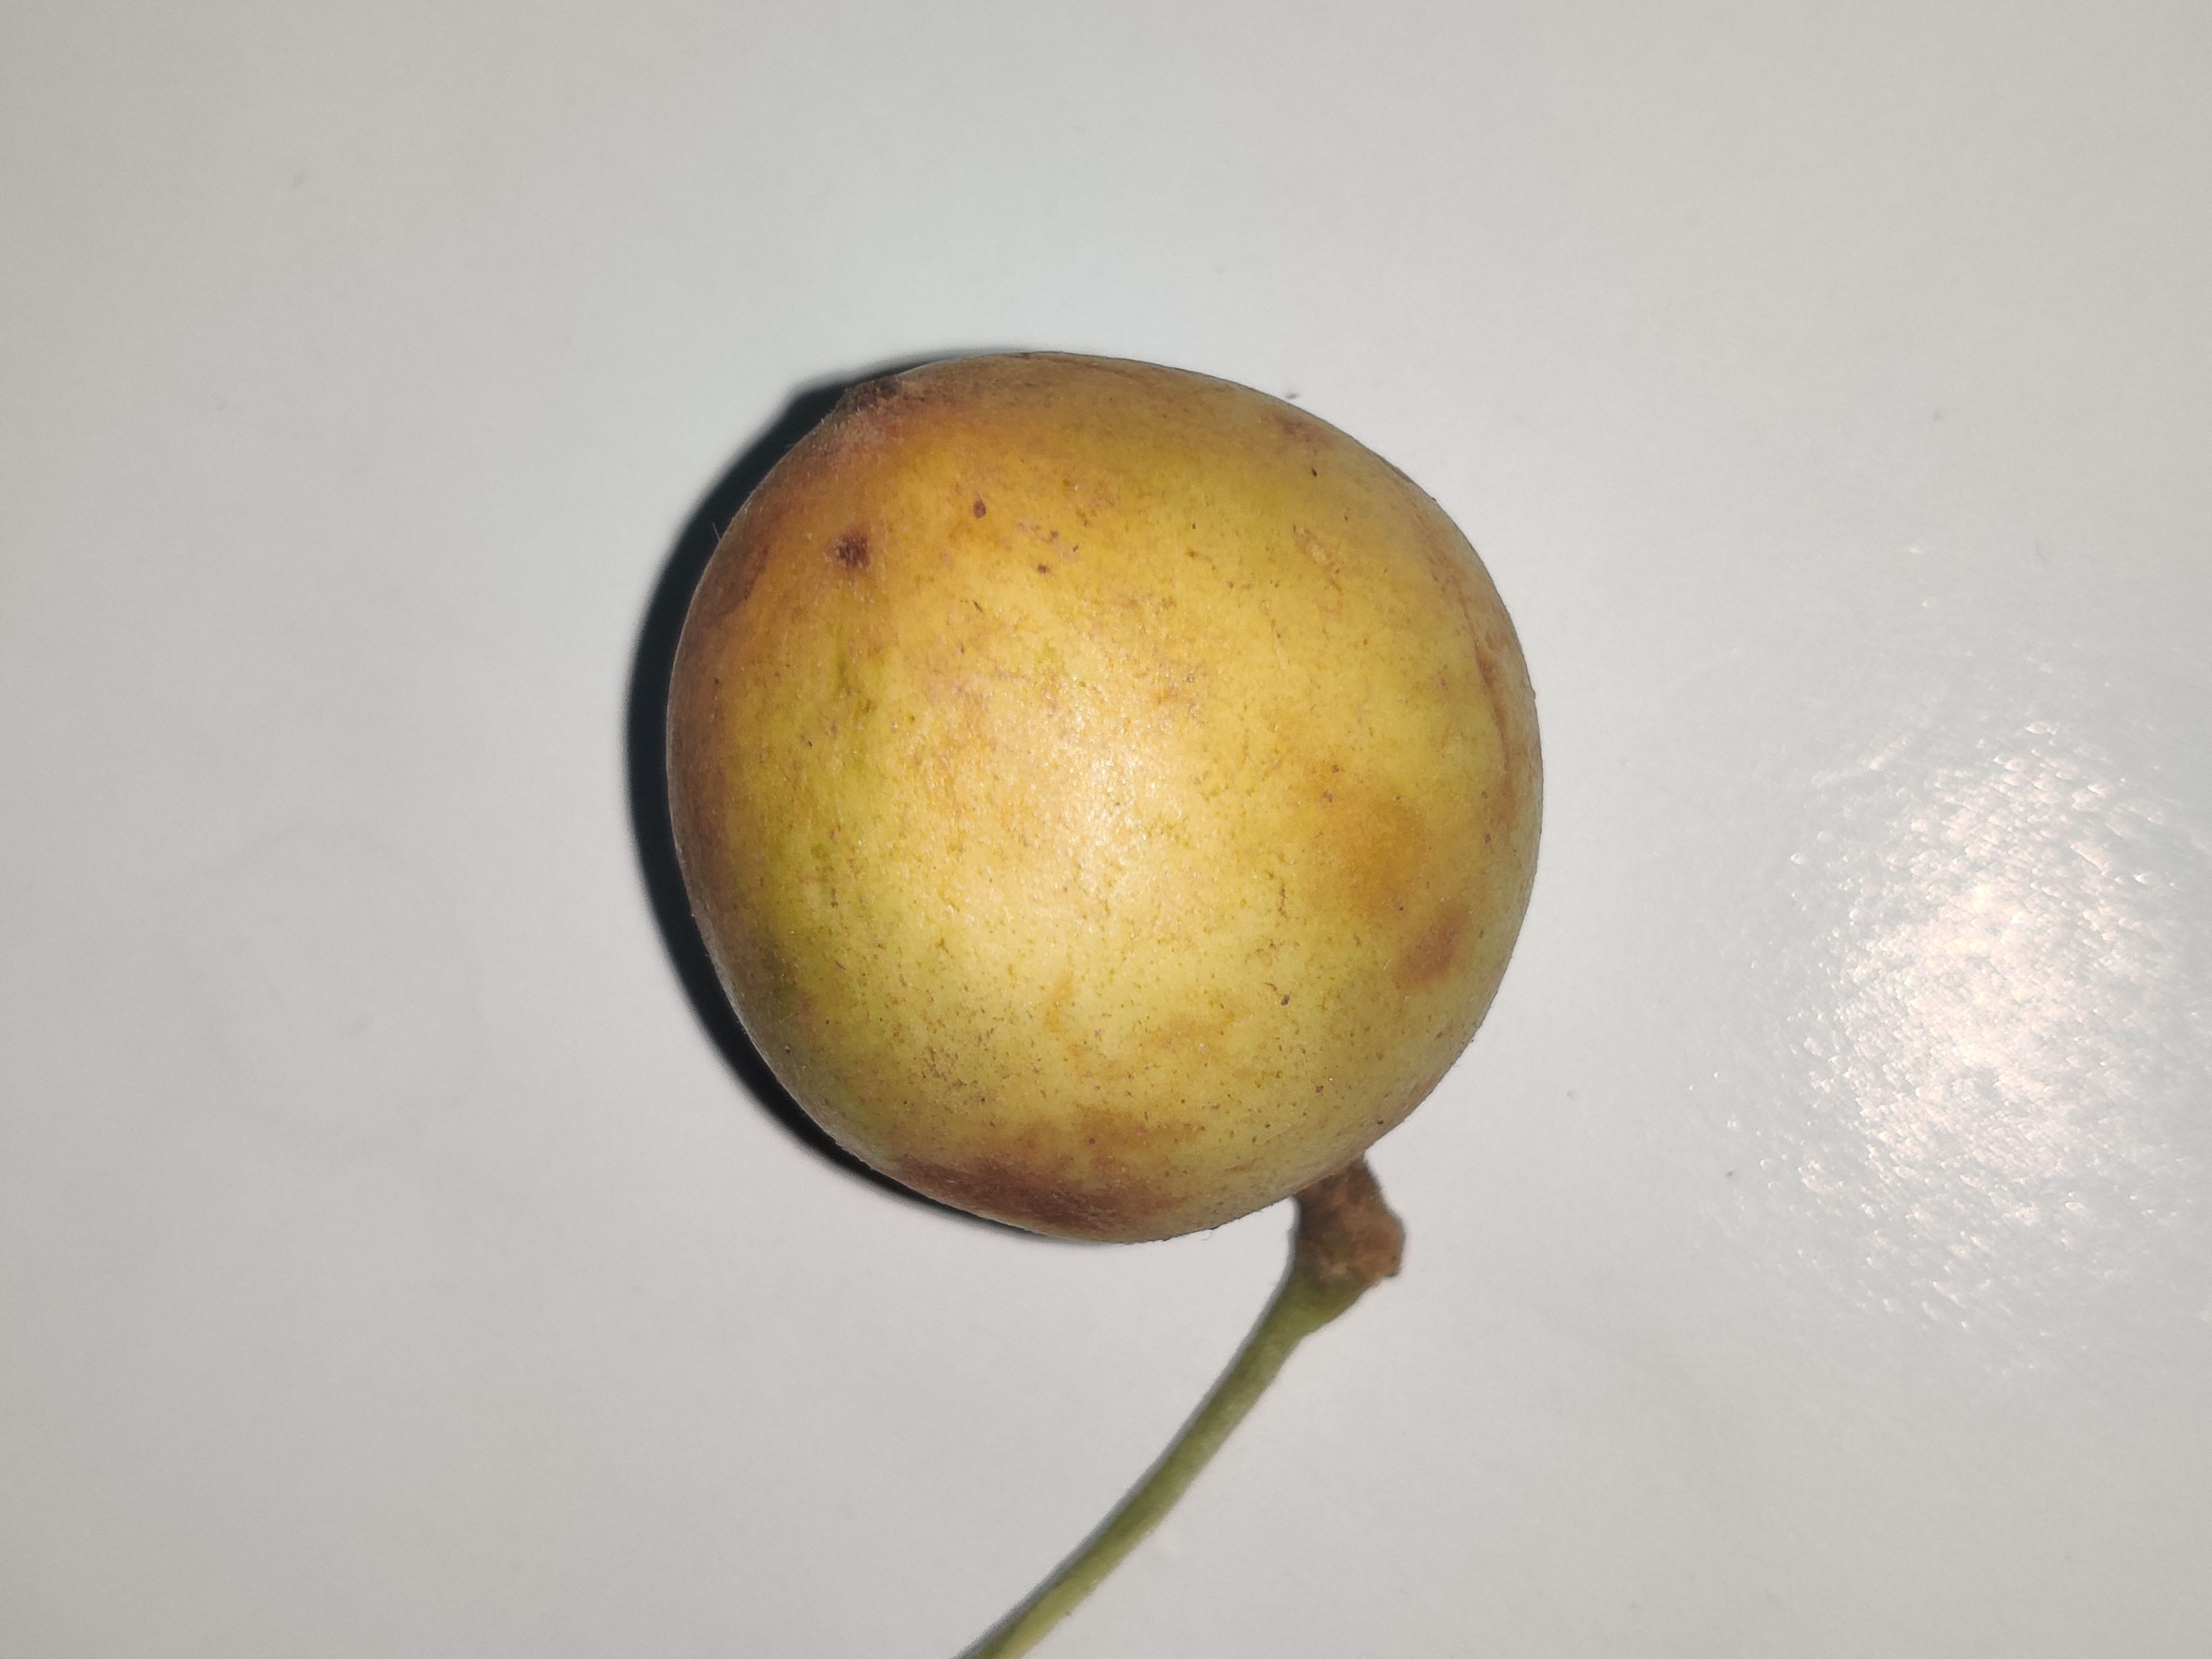
Fruit: burmese-grape
Grade: 1st-grade